Presentation of the Virgin Mary Holy Metropolitan Church

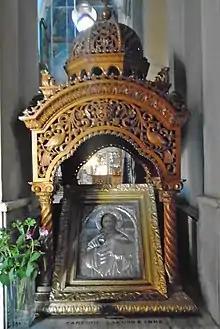
Icon in the nave

According to historical accounts there was a small church on the spot from the early 11th century. The original small church was demolished by the Venetians, who built a warehouse in its place. When the Turks conquered Crete in 1695 they converted the warehouse into a soap factory, which continued operating until 1850.